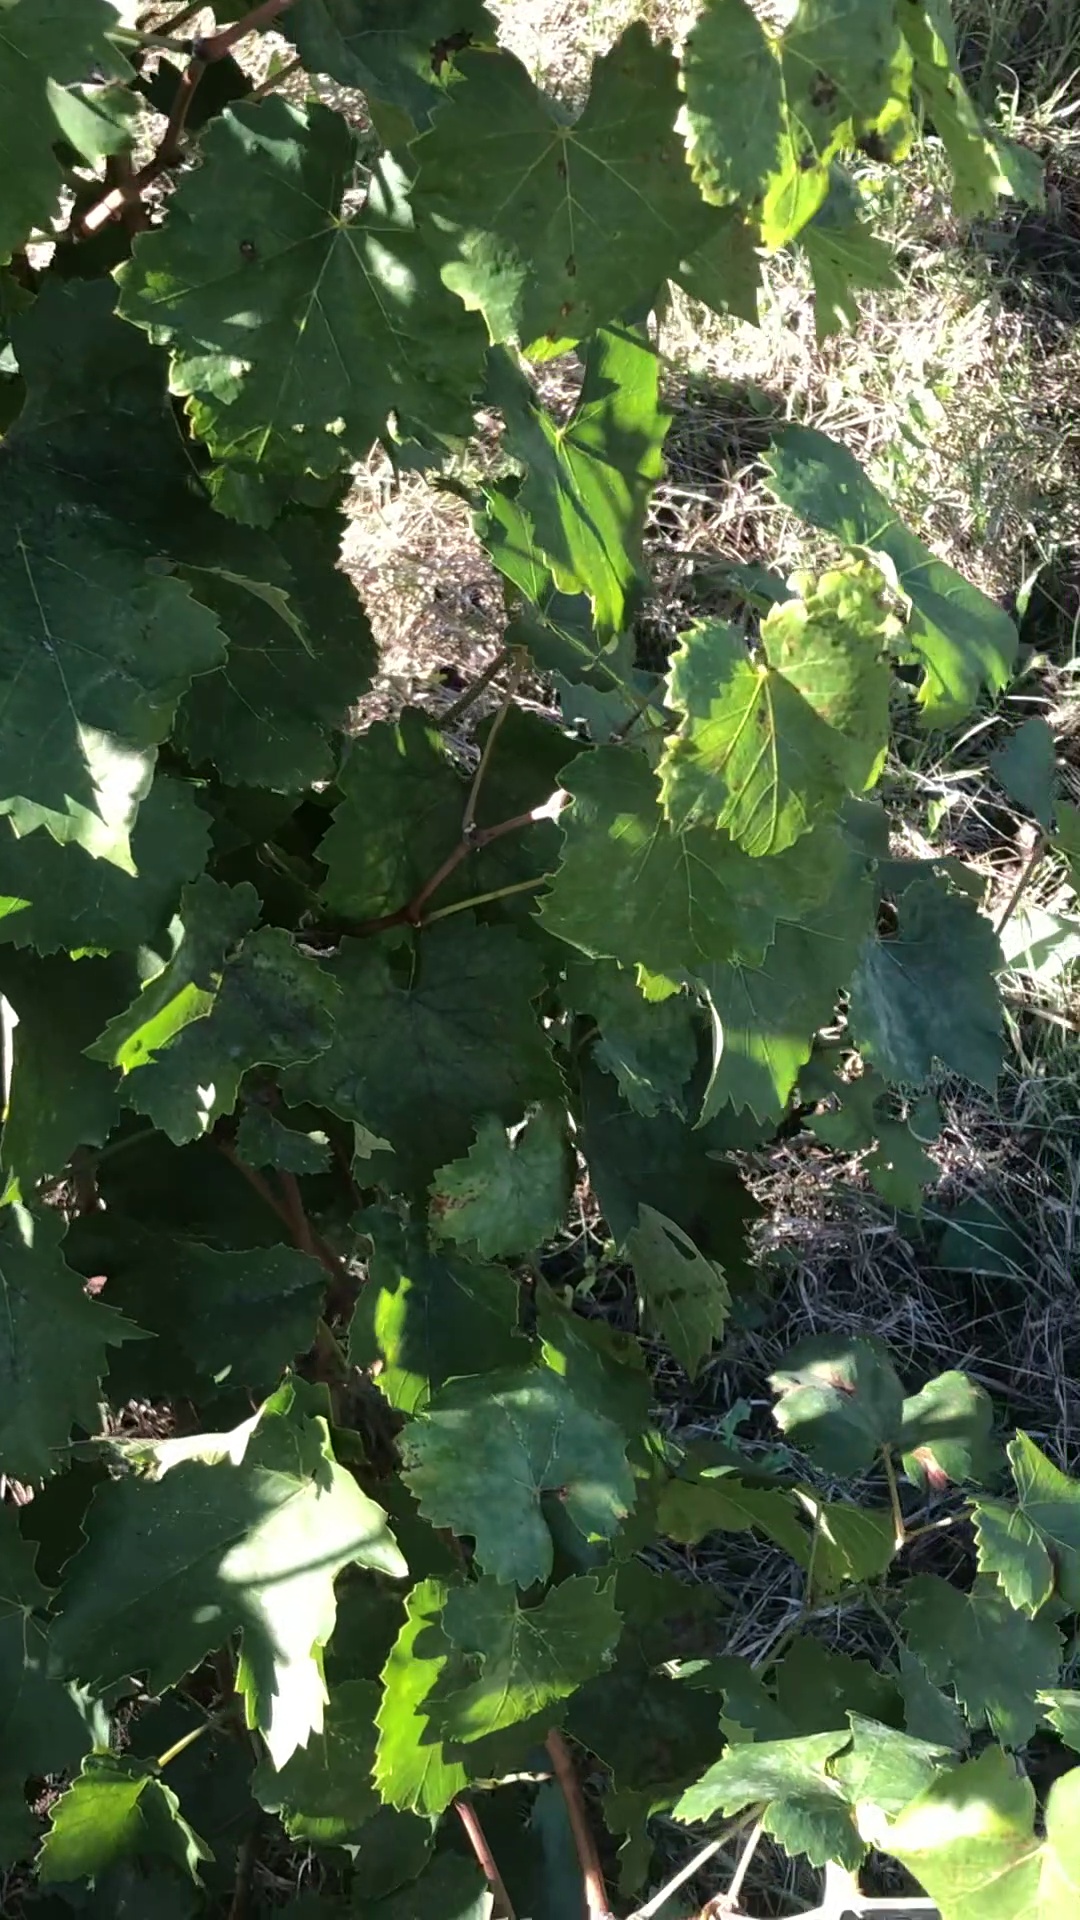
Label: healthy